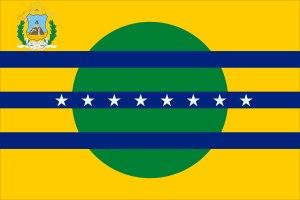
Voici listés ci-dessous les drapeaux des États du Venezuela